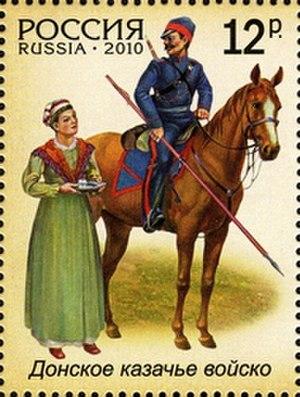
Les cosaques du Don sont une cosaquerie installée dans la région du fleuve Don dans le sud de la Russie.